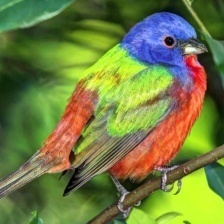
Species: PAINTED BUNTING
Scientific name: PASSERINA CIRIS
ImageNet parent category: indigo_bunting